Sheikh Jamal Dhanmondi Club

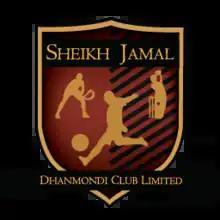

Lt. Sheikh Jamal Dhanmondi Club (Bengali: শেখ জামাল ধানমন্ডি ক্লাব) is a professional football club based in the Dhanmondi area, Dhaka, Bangladesh. The club competes in the Bangladesh Premier League, the top-flight of football in Bangladesh. It was known as Dhanmondi Club before adding the founder's name after turning into a limited company. Sheikh Jamal Club is one of the most successful football clubs in Bangladesh.